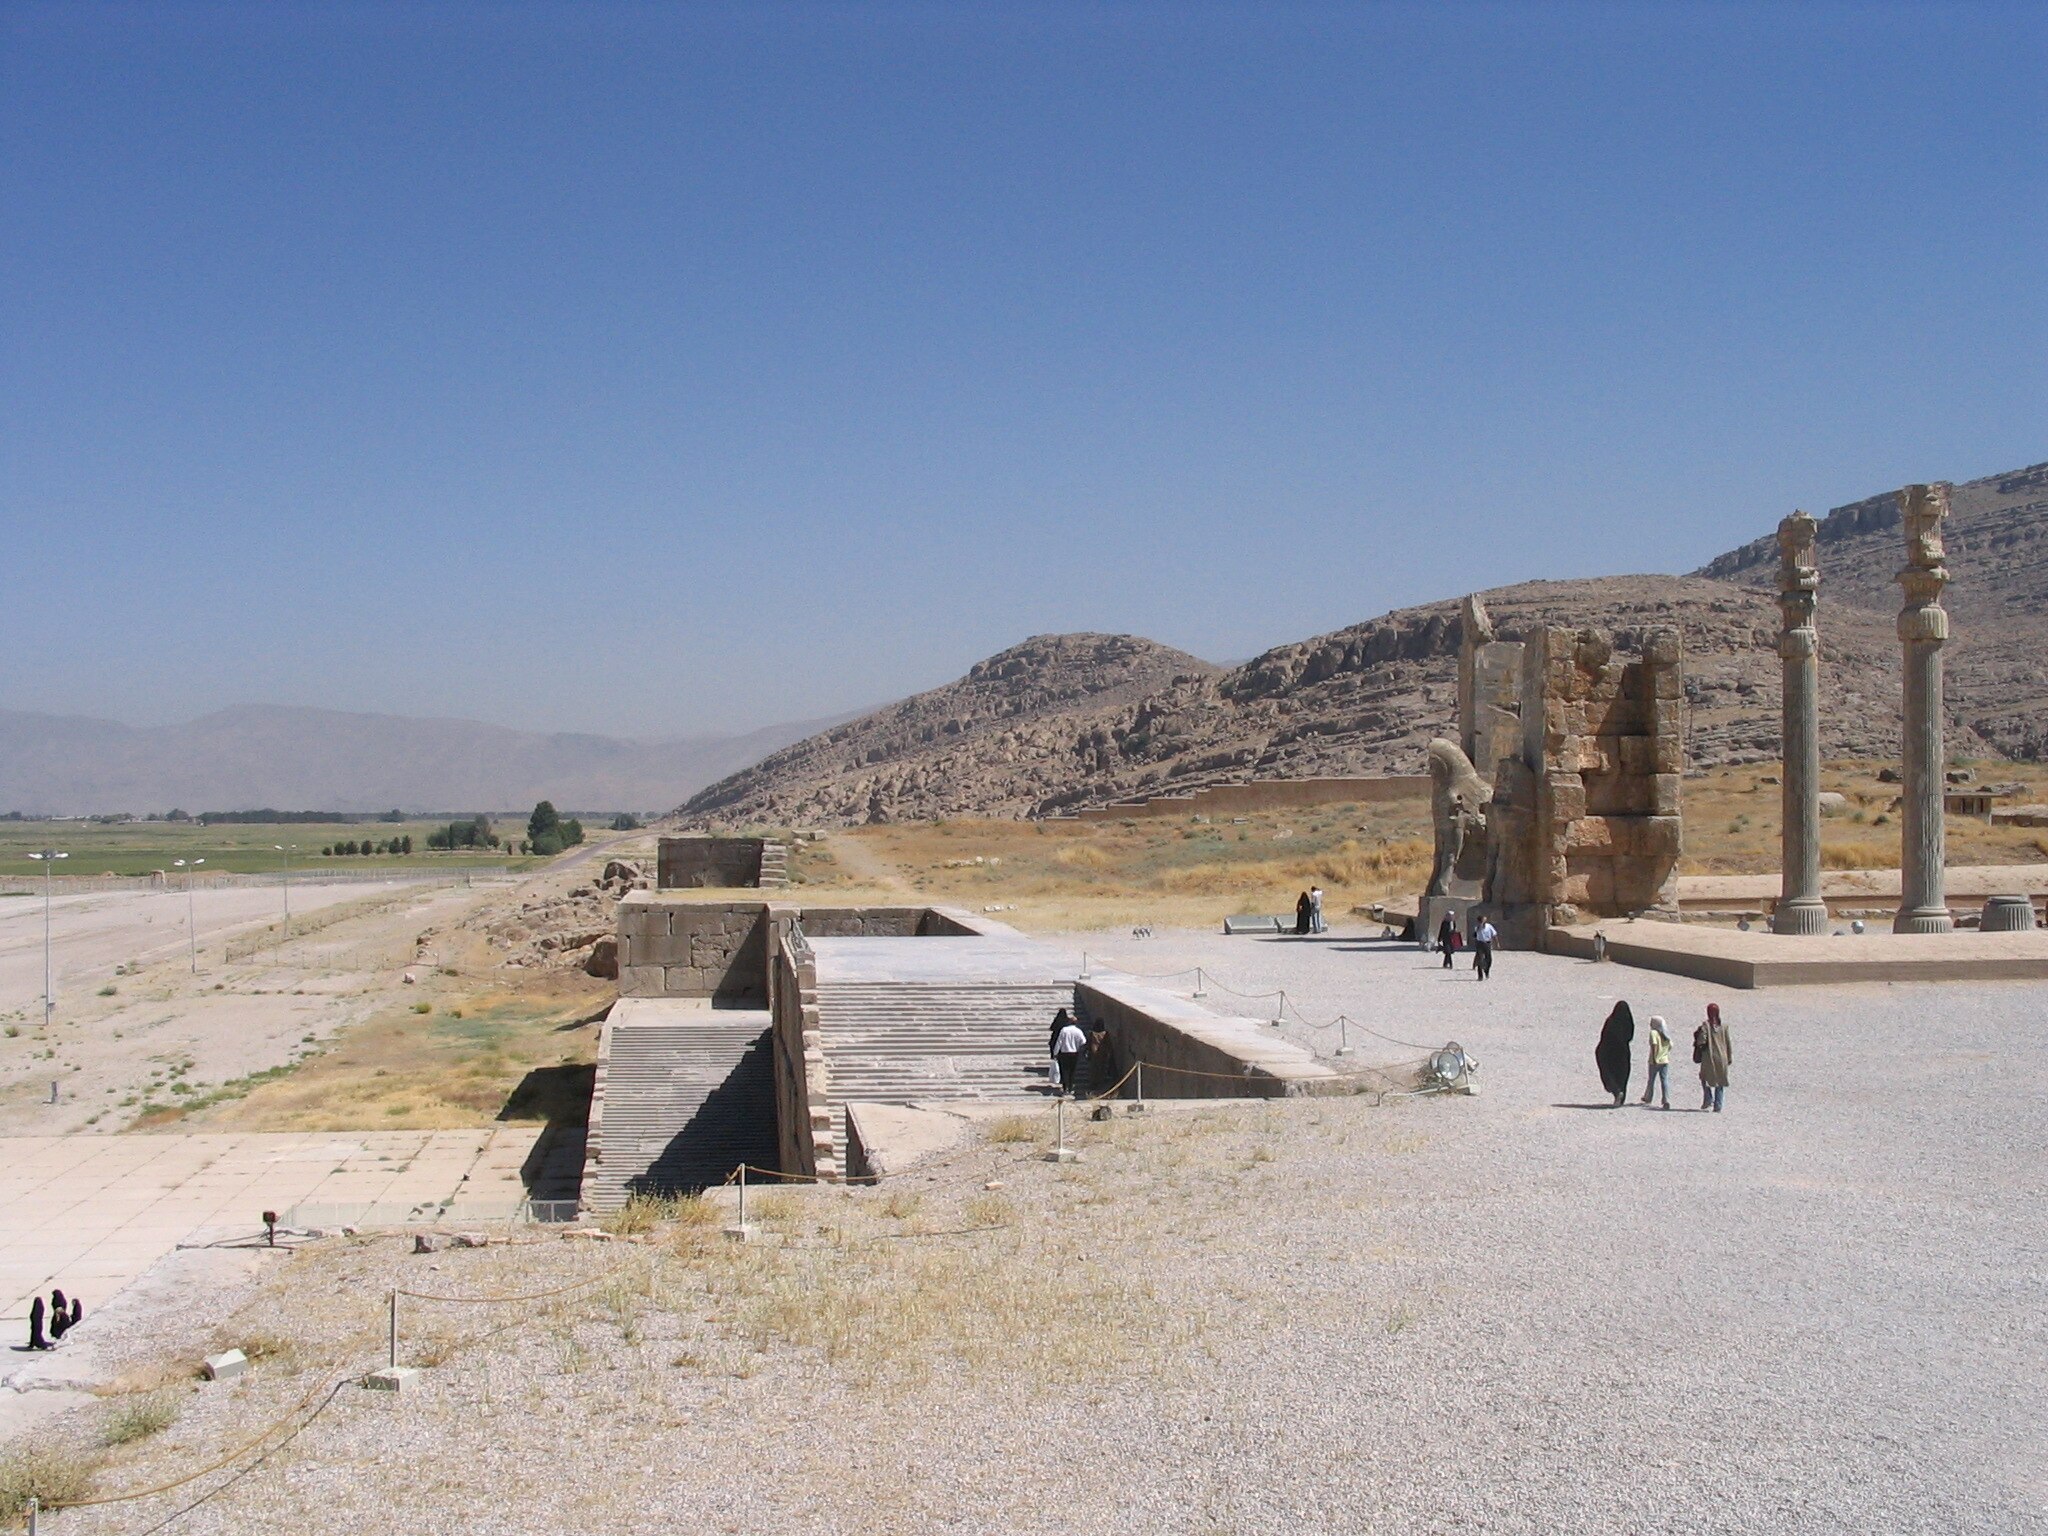
Title: Ruins of Persepolis 9
Description: Ancient Persian city of Persepolis
Date: 2005-06-08 14:04
Categories: Taken with Canon PowerShot A75, Flickr images reviewed by File Upload Bot (Magnus Manske), Files with coordinates missing SDC location of creation, 2005 in Persepolis, Stairs of All Nations in Persepolis